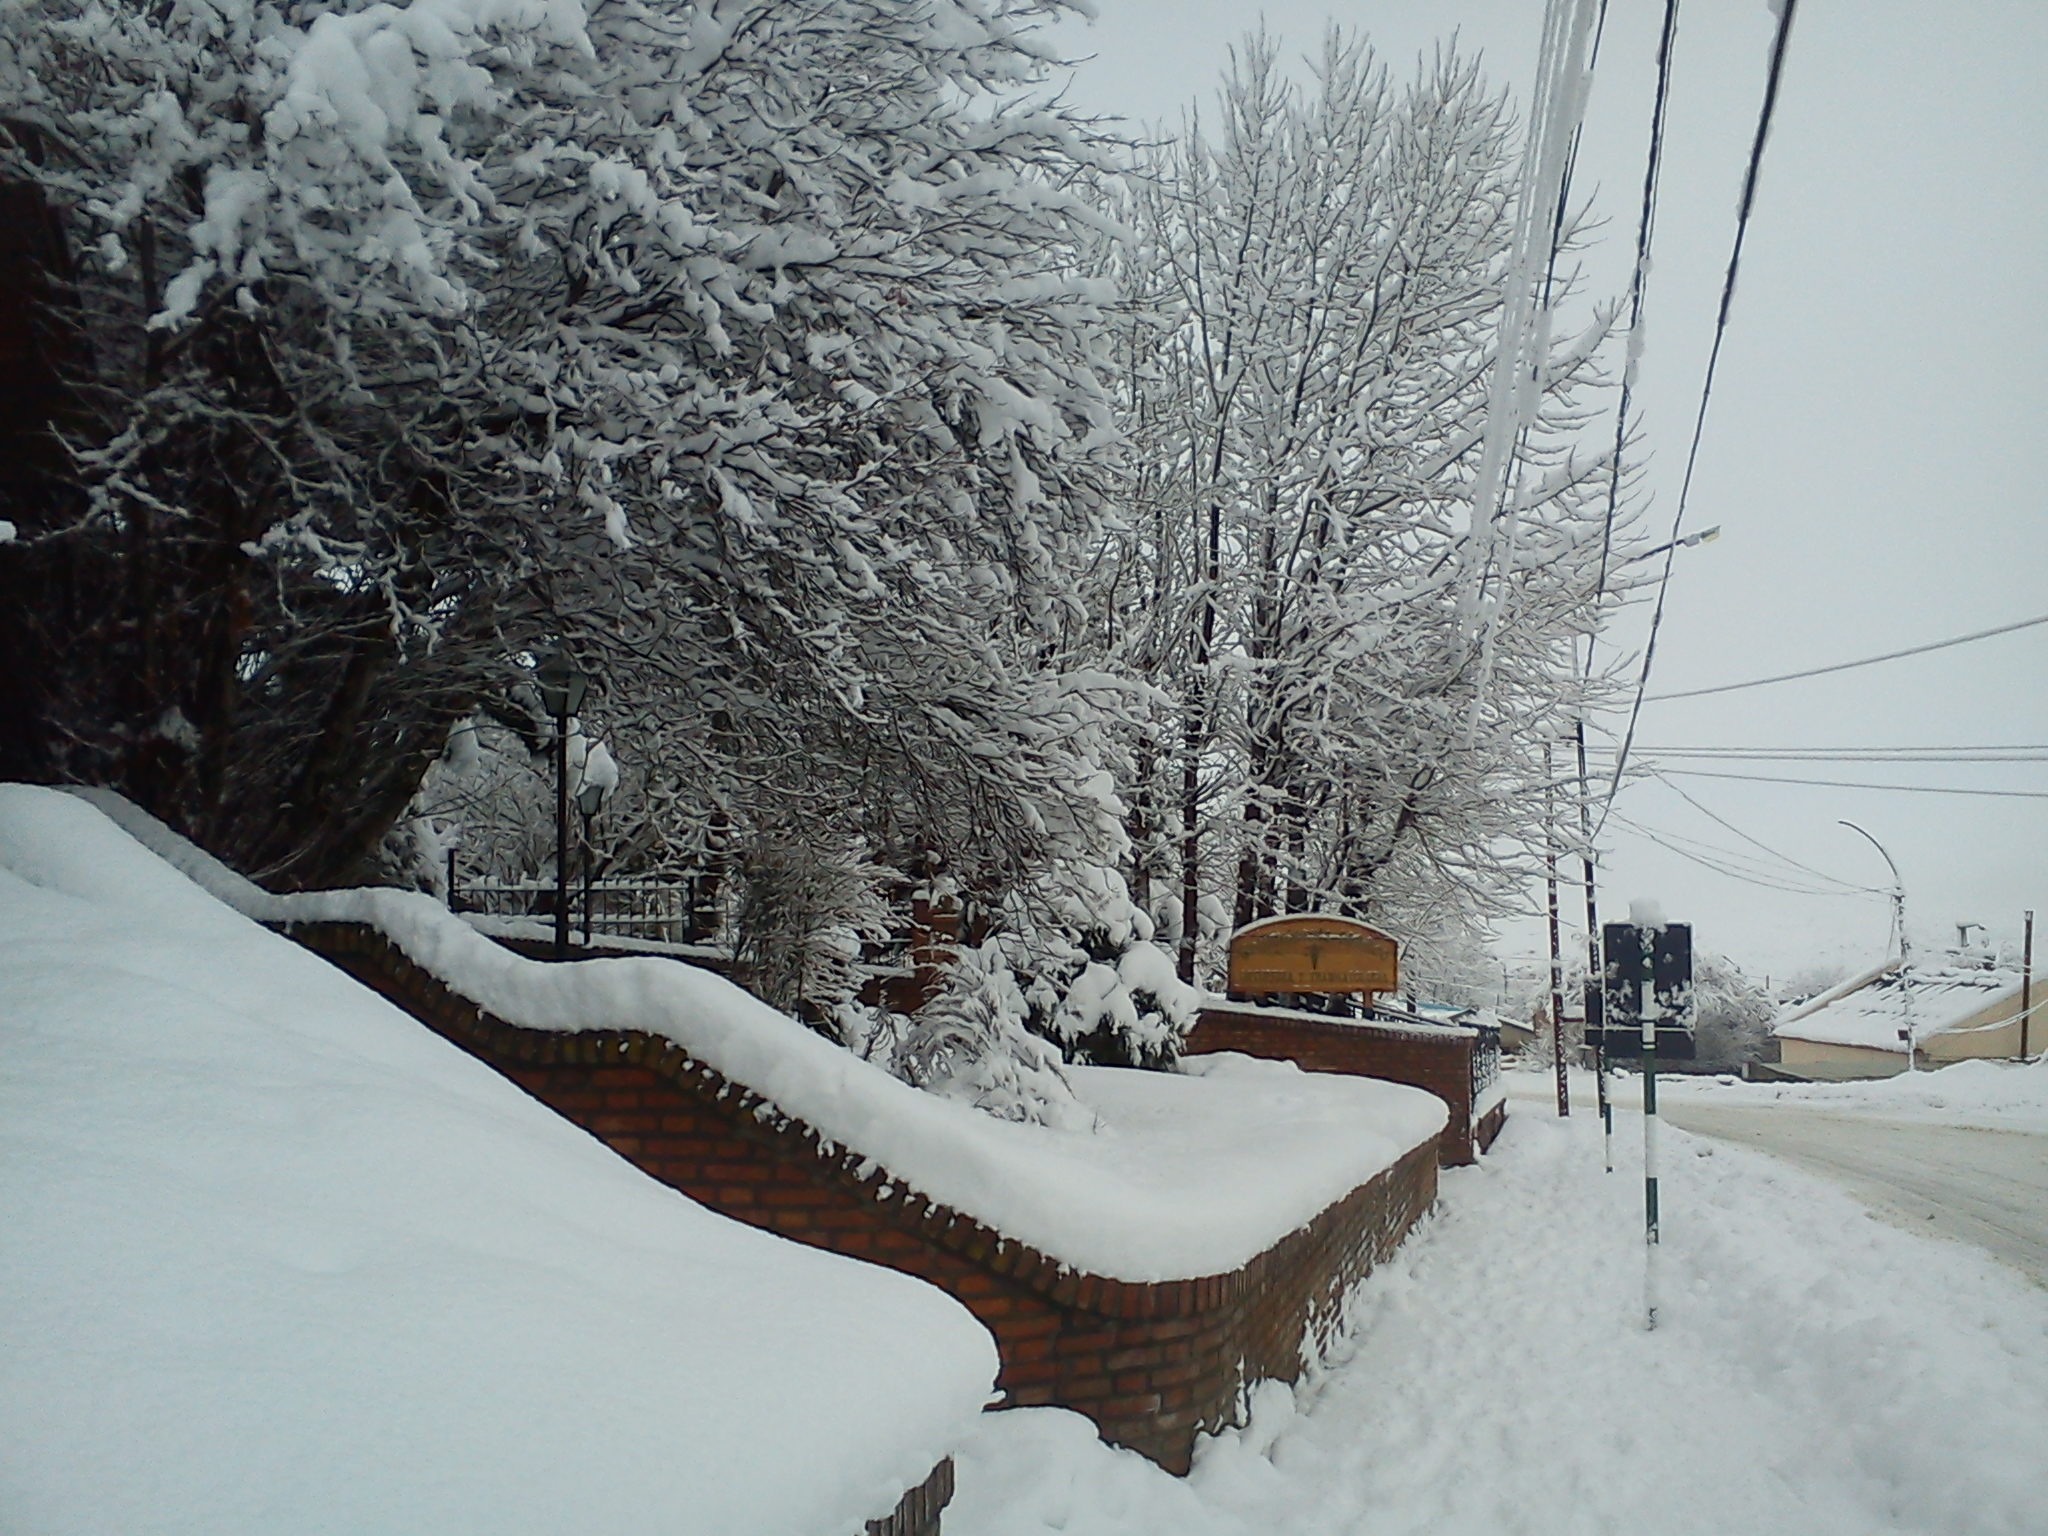
tree, snow, winter, frost, weather, season, blizzard, freezing, winter storm, rain and snow mixed